Yoma Bank

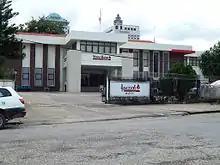
Yoma Bank, Yangon

In August 2012, the Central Bank of Myanmar reinstated Yoma Bank with a full banking license. Yoma Bank Chairman Pun stated the goal for the future development of the bank is "to be of international standard [yet a] local bank." To accomplish this, Yoma Bank began employing foreign managers and returning Burmese from abroad and focusing its service on small and medium-sized enterprises (SMEs). The International Finance Corporation (IFC), member of the World Bank Group, announced in May 2014 the long-term plan to promote the Yoma Bank in its SME lending program with a loan of over $30 million.